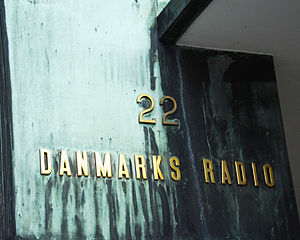
Radiohuset
Vejnummer og navneskilt – her boede Danmarks Radio. Hvis man kigger godt efter, kan man se aftegninger fra før 1959, da man endnu kaldte sig Statsradiofonien.
Vejnummer og navneskilt - her bor Danmarks Radio. Hvis man kigger godt efter, kan man se aftegninger fra før 1959, da man endnu kaldte sig Statsradiofonien.
Radiohuset er tidligere hovedkvarter for DR, og liggerpå Rosenørns Allé 22 på Frederiksberg i Frederiksberg Kommune.